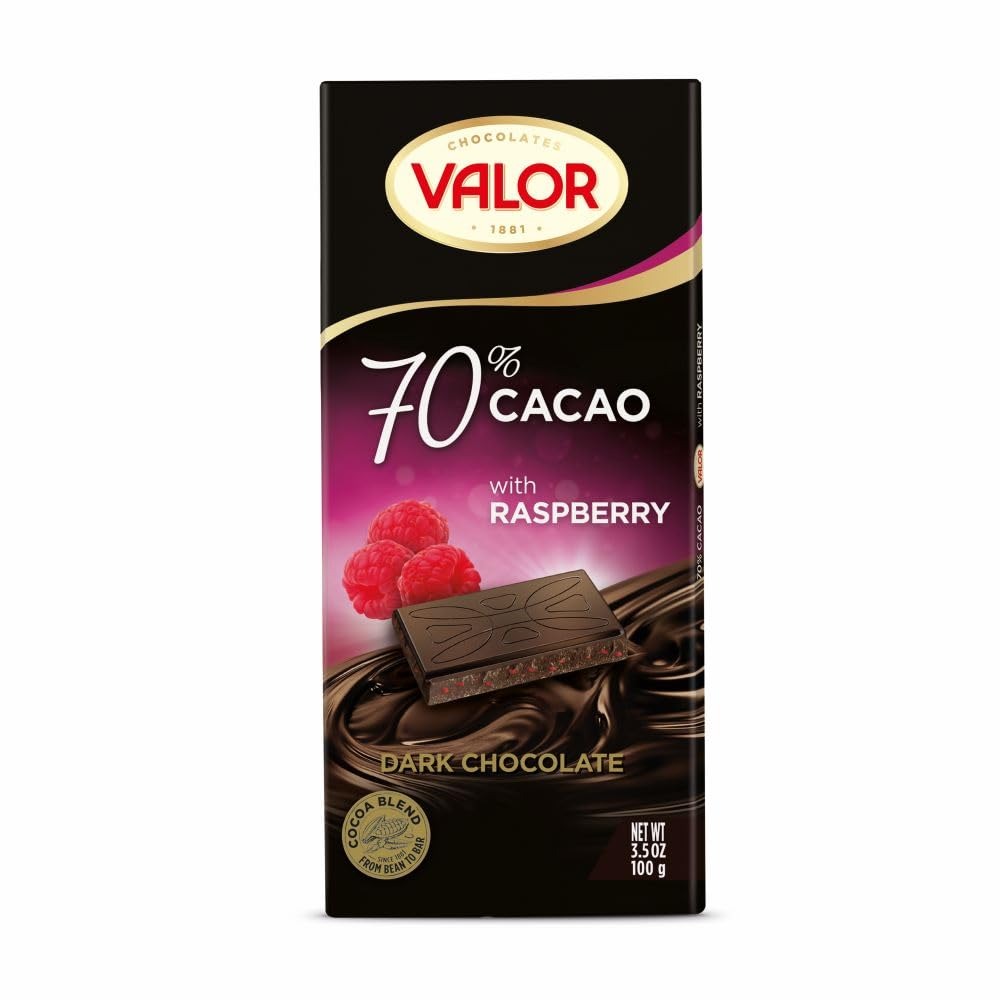
Item Name: Valor. Dark Chocolate 70% Cocoa with Raspberry. Forest Fruits. 100g (3.53oz).
Bullet Point 1: Valor. 70% Dark Chocolate with Raspberry.
Bullet Point 2: Chocolate negro 70% con frambuesas
Bullet Point 3: Gluten Free
Bullet Point 4: One bar of 100g (3.53oz)
Bullet Point 5: Product of Spain
Product Description: Cocoa from Ghana and Ecuador wisely combined give rise to this maxium exponent of chocolate. Dark and with a pronounced flavor and aroma of cocoa (70%) make this the favorite of true chocolate lovers. This pure dark chocolate of suggestive contrasting flavor of the raspberry.
Value: 1.0
Unit: Count

Price: 3.55